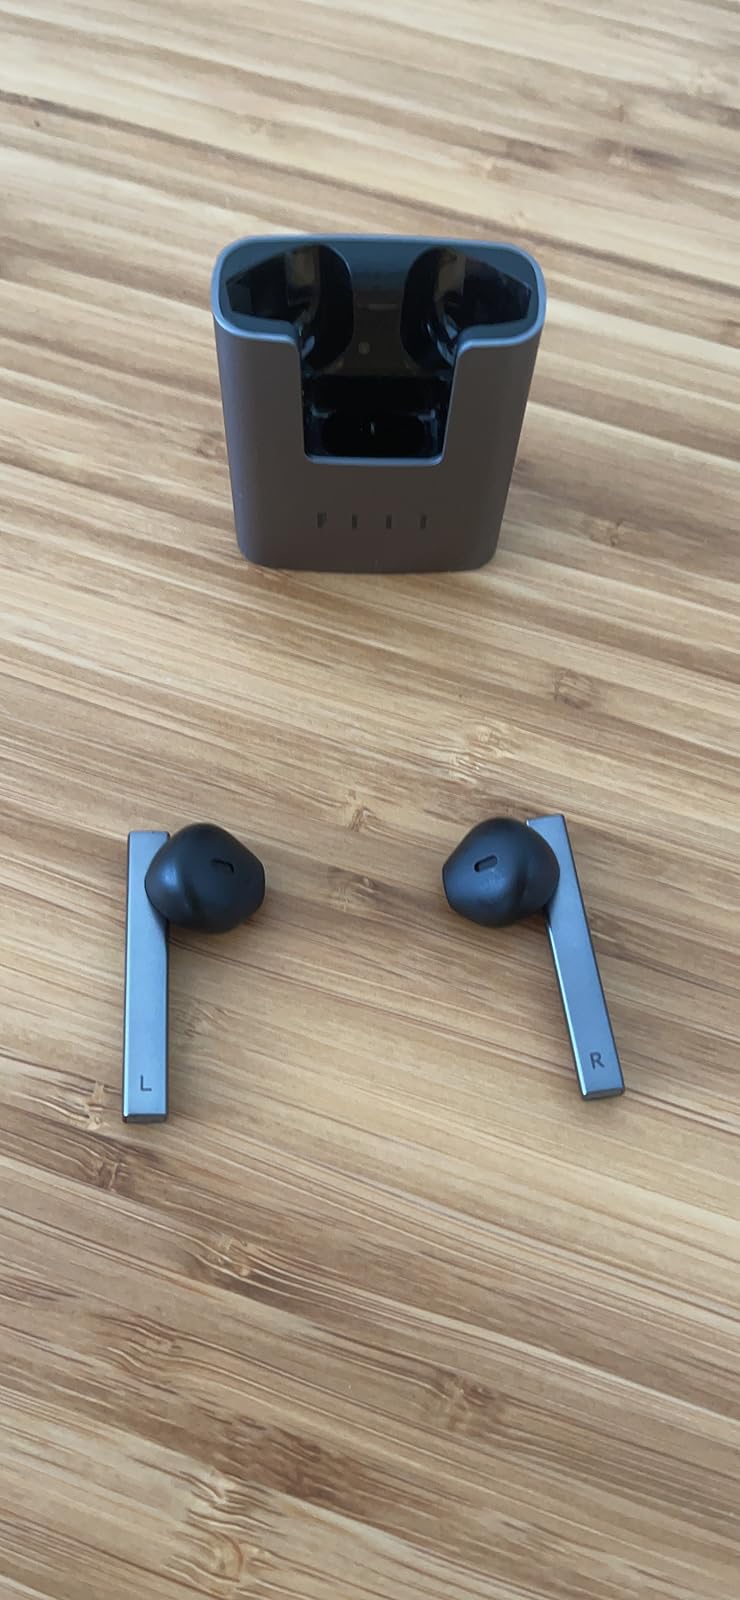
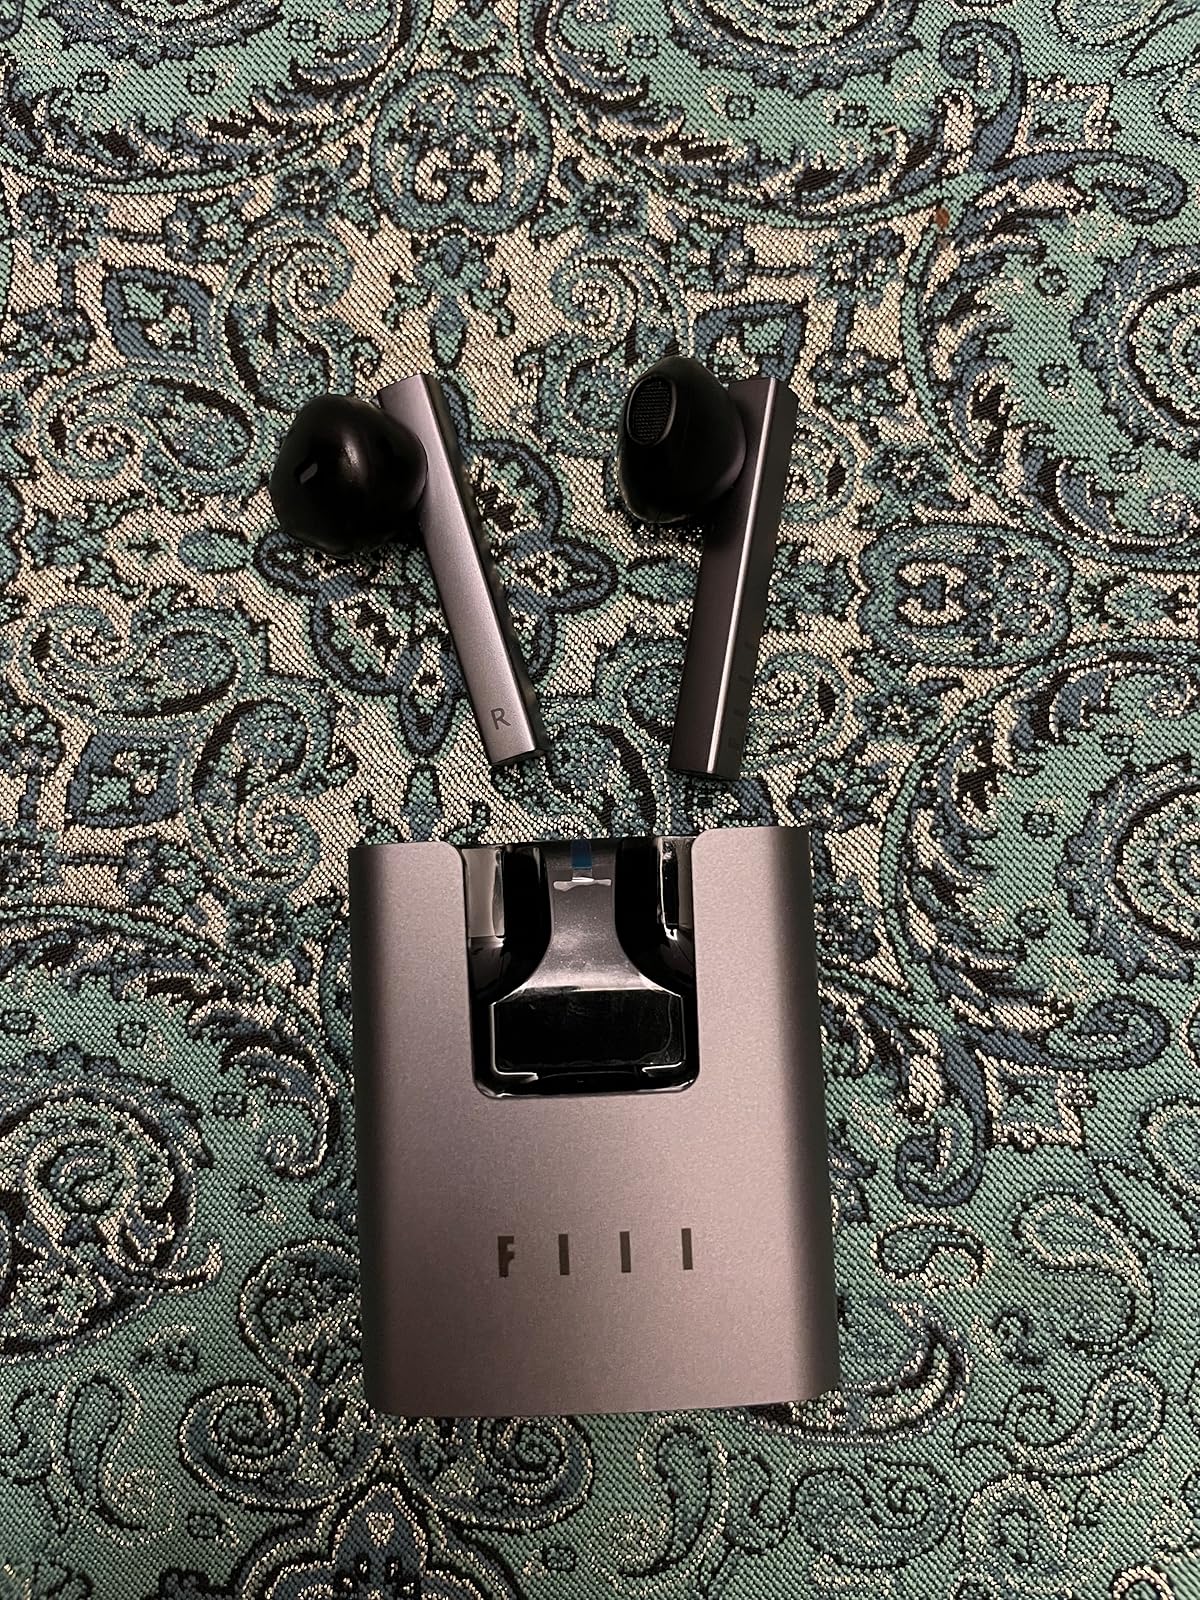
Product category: earbuds
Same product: yes